2020 Tulsa Trump rally

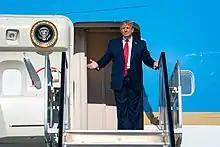
Trump disembarking Air Force One at Tulsa International Airport en route to the rally

In a Q&A, Governor Stitt stated that he was exploring a switch to an outdoor venue, but that the event was currently planned to go on at BOK Center as scheduled, and that it was up to individuals (unless immunocompromised) to choose whether they want to attend because they live in a "free society", but that "we have to learn how to deal with this." Mayor Bynum stated that he would not use his emergency powers to stop the rally. The city's health director Bruce Dart told the "Tulsa World" that "I think it's an honor for Tulsa to have a sitting president want to come and visit our community, but not during a pandemic. I’m concerned about our ability to protect anyone who attends a large, indoor event, and I’m also concerned about our ability to ensure the president stays safe as well."